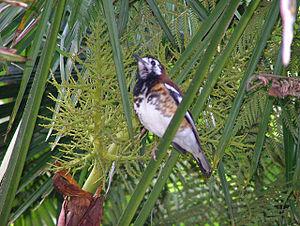
Geokichla est un genre d'oiseaux appartenant à la famille des Turdidae.